Sky News Weather Channel

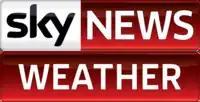
Sky News Weather logo prior to July 2019

Sky News Weather Channel started broadcasting on 1 January 1999 under the name "Weather 21": channel 21 on the Austar channel line-up. Weather 21 was set up by Cox Inall Communications and the meteorological firm The Weather Company and was owned by Austar. The programming was pitched to Austar's largely rural and regional audience. Initial presenters on the channel were Allan Humphries, Lyndal Davies, and meteorologist Mark Hardy, broadcasting live from 6am to 10pm daily, with the overnight programming consisting of an automated loop of forecasts, satellite, and radar, accompanied by music.